Electrification of the London and South Western Railway

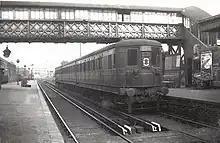
A 3-Sub unit at Hounslow

The proposals of Walker and Jones to electrify the principal suburban lines of the LSWR were adopted by the Board early in 1913. The scheme was to be divided into two stages: stage one was to be Waterloo to Waterloo via both the Kingston and Hounslow loops, the main line out as far as Hampton Court Junction and thence onwards to both Hampton Court and Claygate (a short distance down the Guildford New line, probably intended to provide a turnback location off the main line), the Shepperton branch, and Wimbledon to East Putney and Point Pleasant Junction. This part of the scheme covered 50route miles (80route km) and about 150track miles (240route km), and it was expected that the work involved would take two years to complete, at an estimated cost of £1.16 million. Stage two was to include all three routes to Guildford, via Epsom, Cobham and Woking, and possibly Twickenham and Hounslow to Windsor.